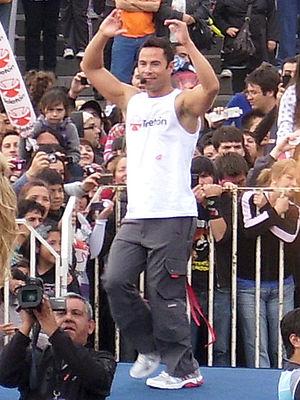
Rodrigo Alexander Díaz Rioseco est un danseur et ingénieur d'affaires chilien.